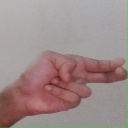
अक्षर: ह